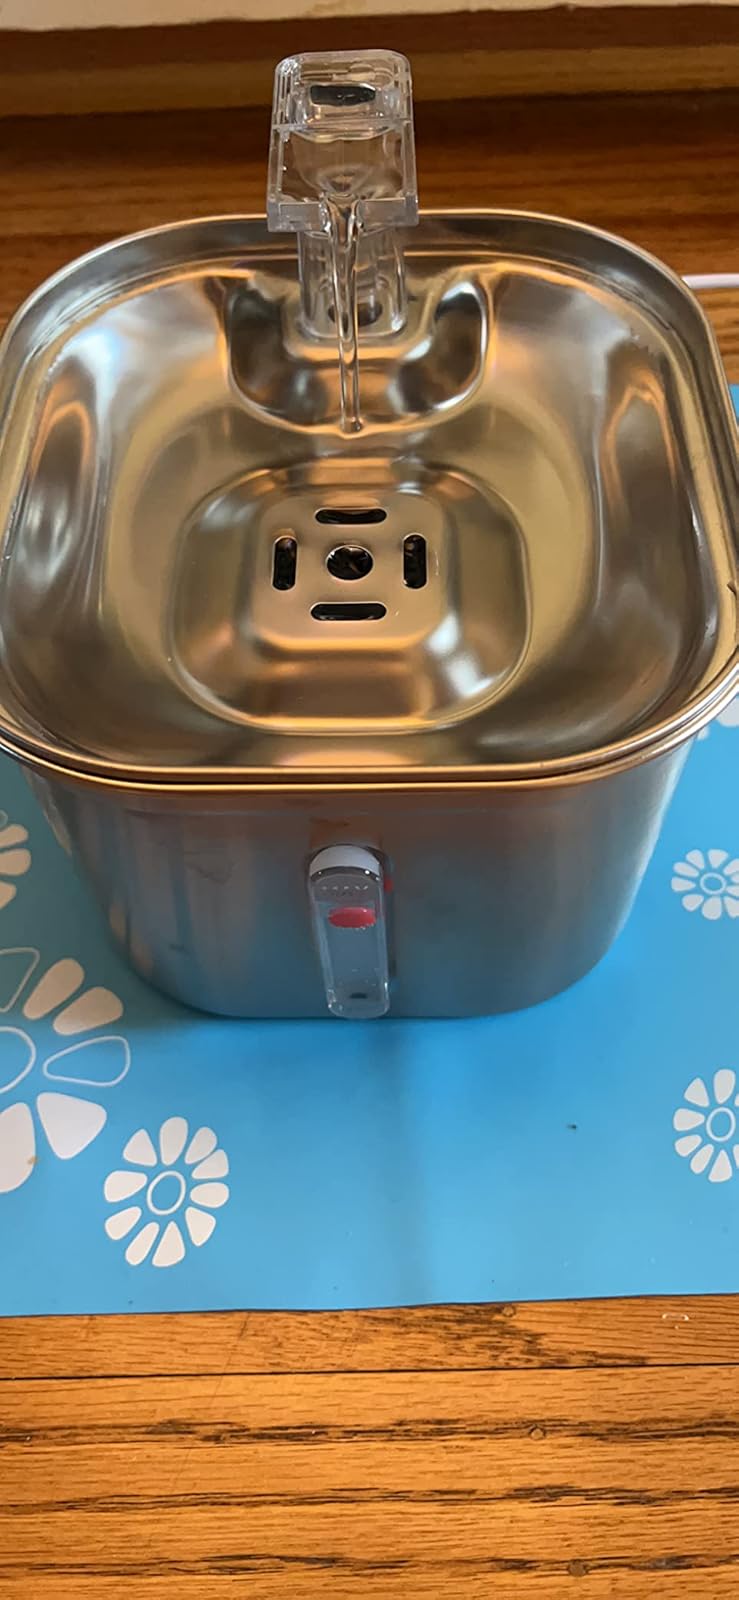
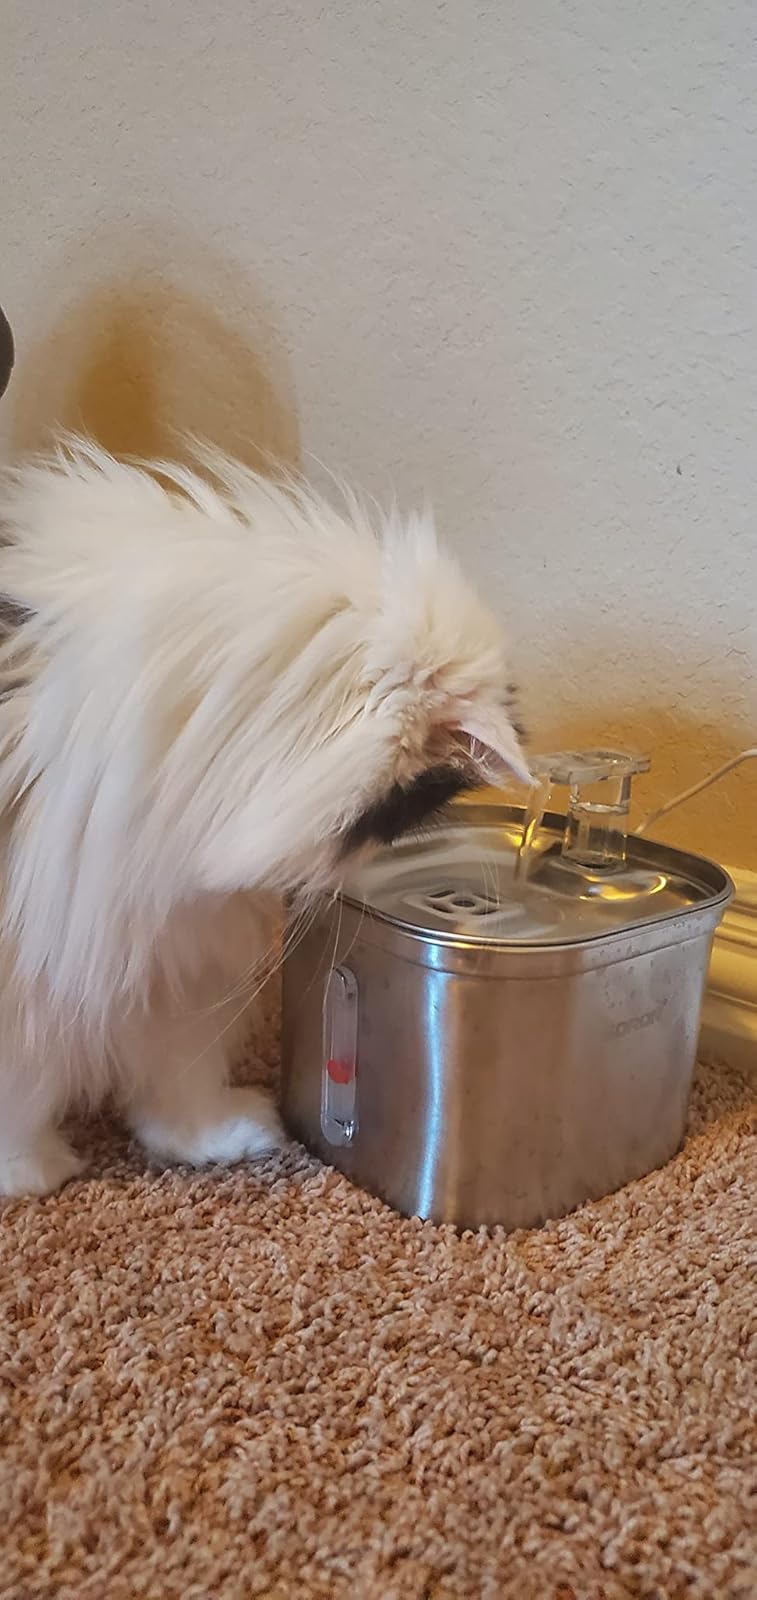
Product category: items_bowl
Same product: yes